Killingholme Admiralty Platform railway station

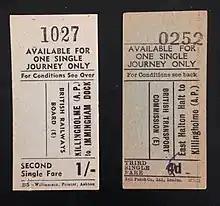
Tickets to and from Killingholme (Admiralty Platform) station

Killingholme Admiralty Platform railway station, known locally as Admiralty Platform, was near North Killingholme Haven, Lincolnshire, England.